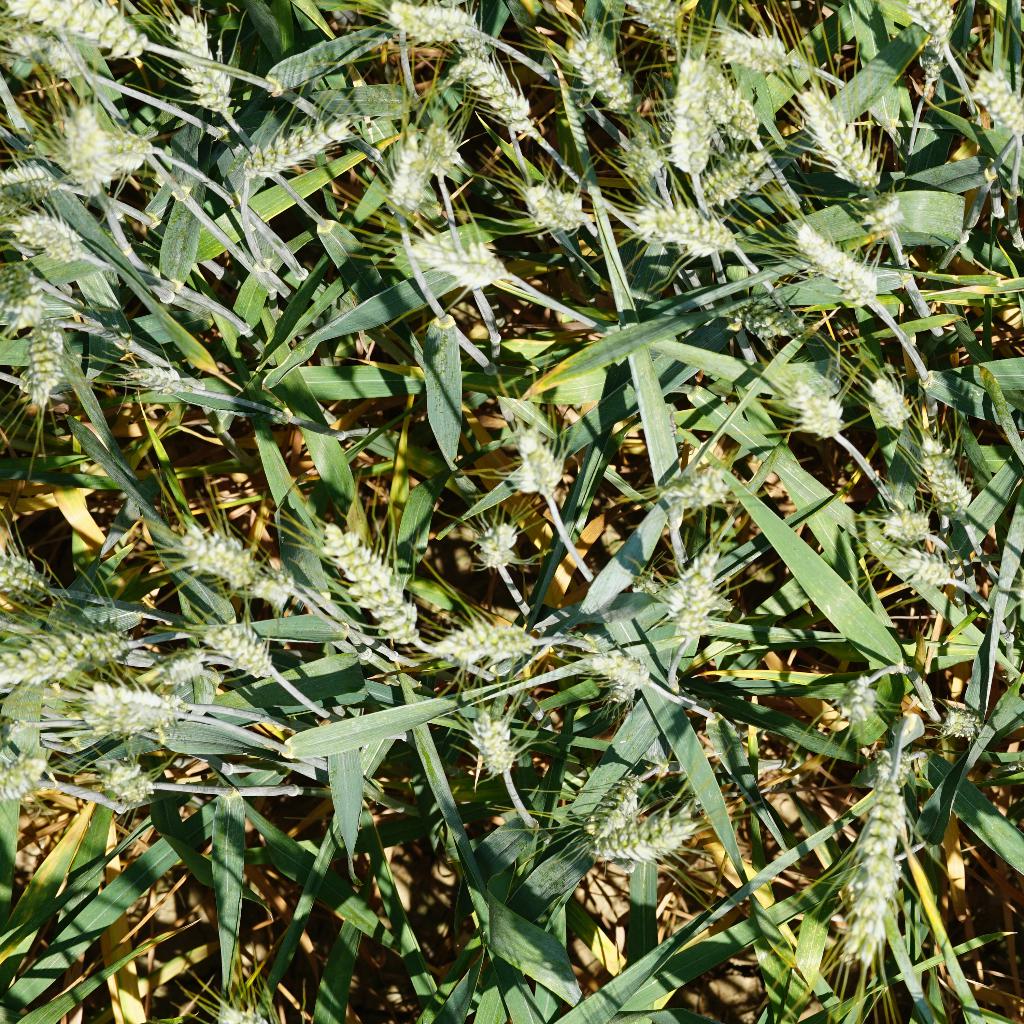
Country: France
Location: Gréoux
Wheat development stage: Filling